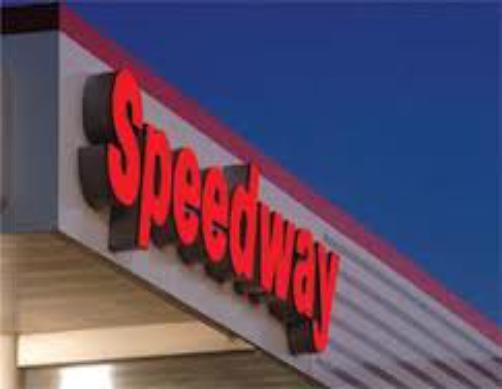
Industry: Transportation